KTechLab

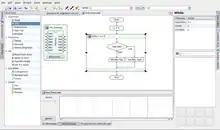
KTechLab supports programming microcontrollers using a graphical flowchart based language called flowcode.

KTechLab is free and open-source software licensed under the terms of the GNU GPL.